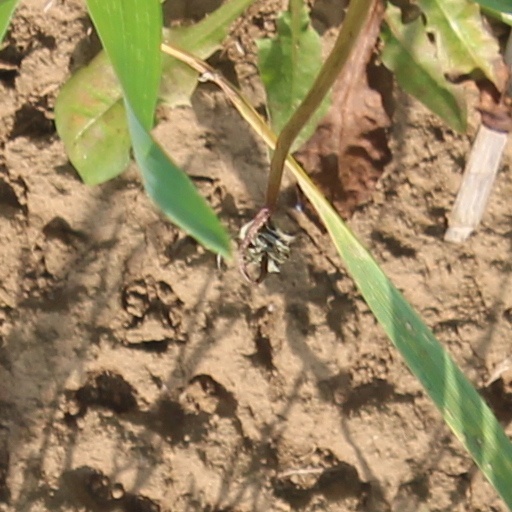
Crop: wheat